Shahpura, Bhilwara

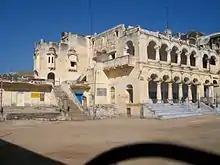
Mahalo Ka Chowk

Shahpura is known as the jagir (estate) of Surajmal, second son of Maharana Amar Singh I; their title is 'Raja Dhiraj'.